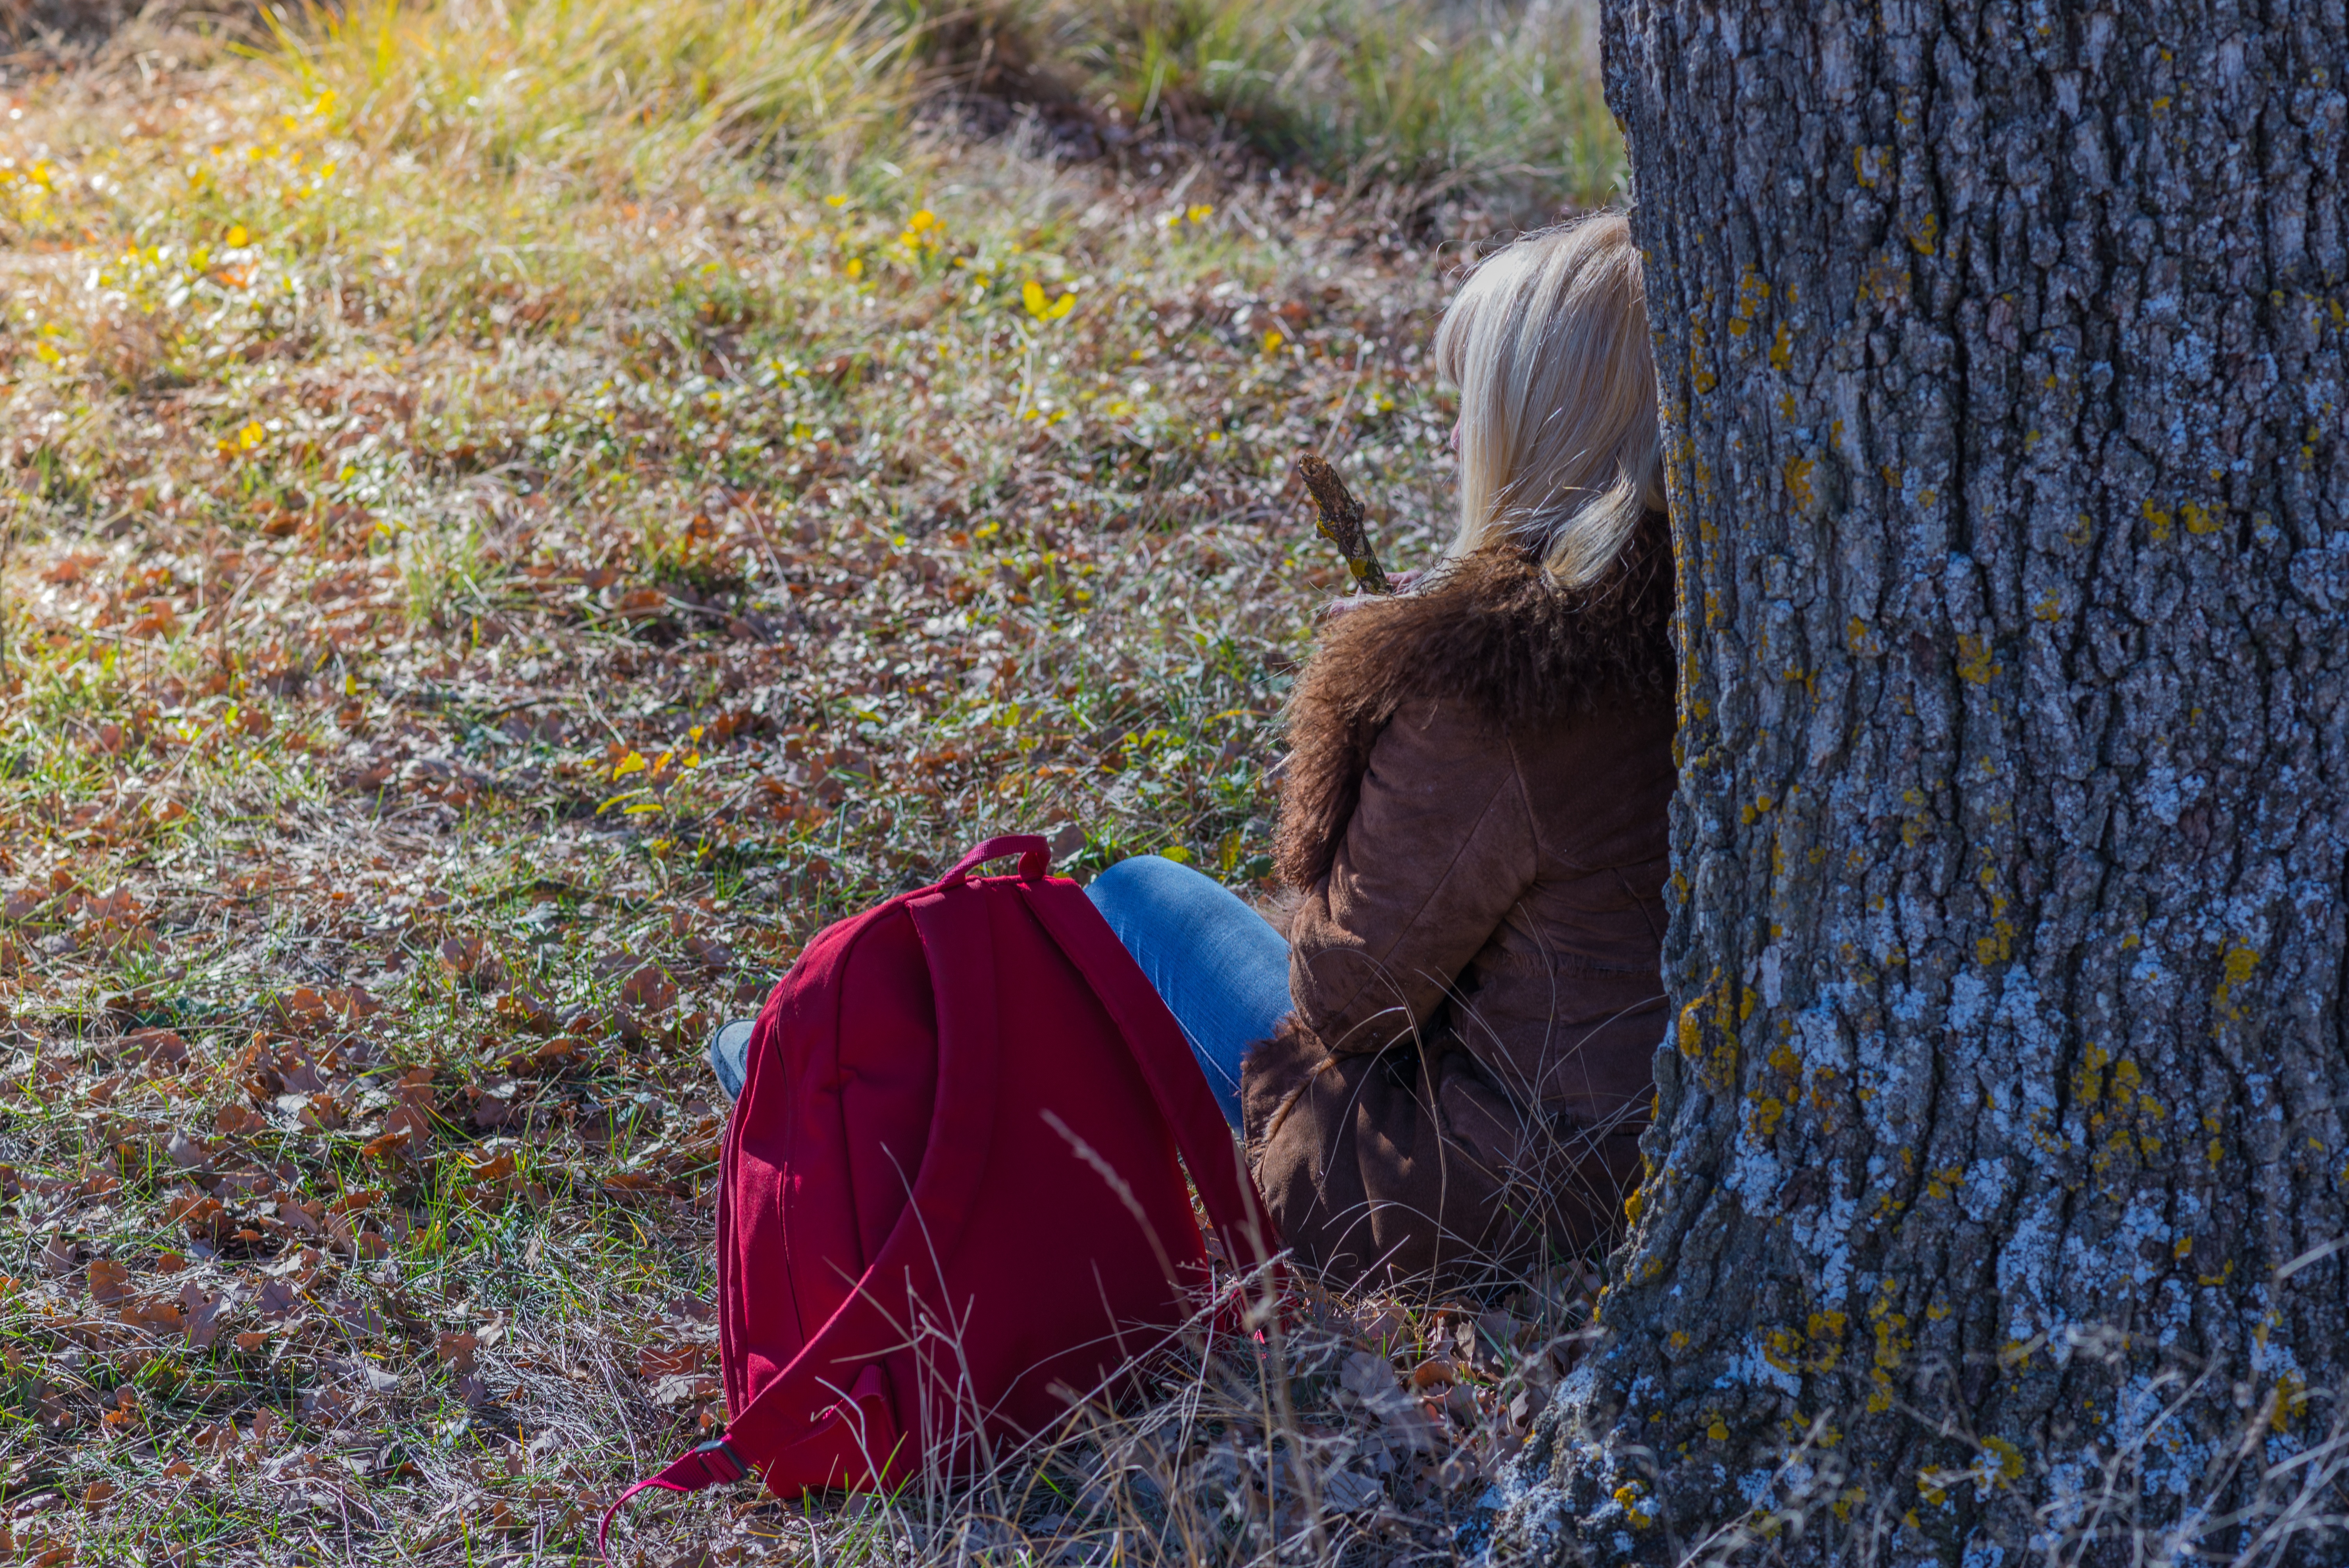
tree, nature, forest, grass, rock, person, plant, hair, field, sunlight, leaf, flower, backpack, profile, spring, color, autumn, rest, blonde, season, outdoors, women, woodland, bella, rural area, woody plant